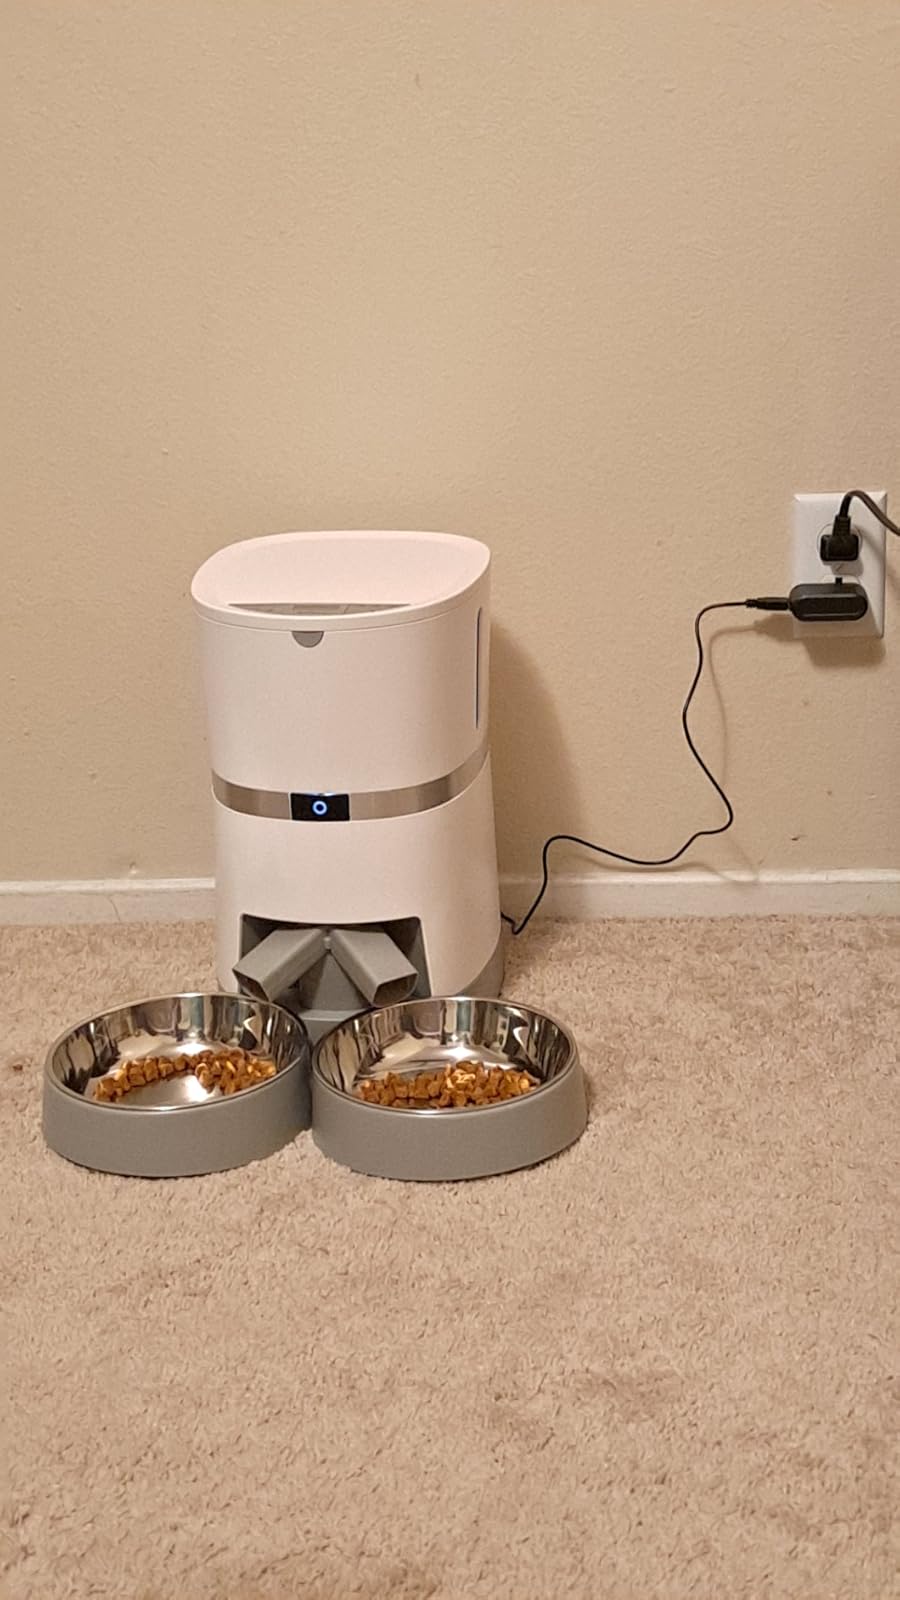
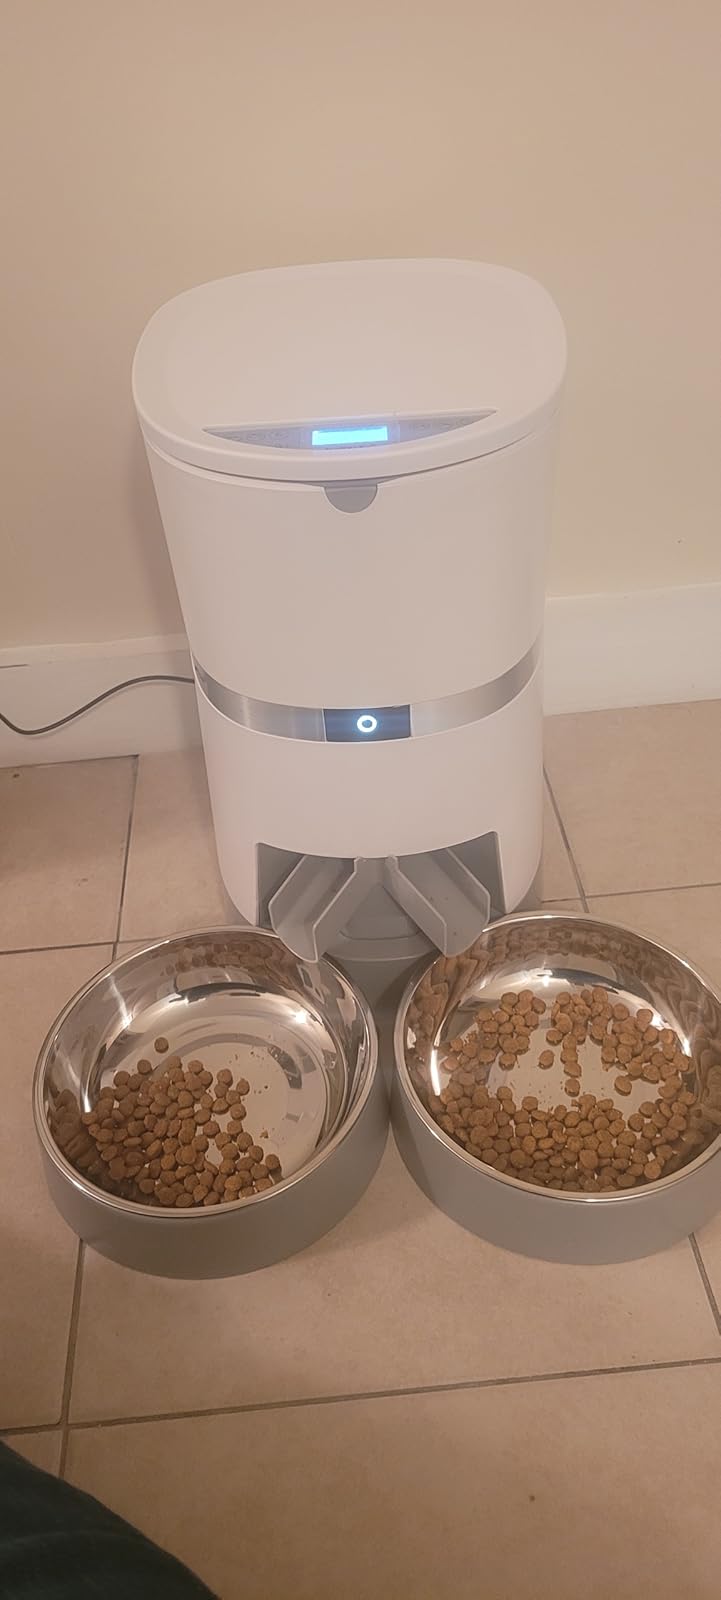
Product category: items_feeder
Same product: yes